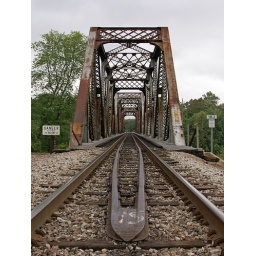
Engineer's view of railroad bridge crossing the Meramec River in West St. Louis County Missouri.